Azraq, Jordan

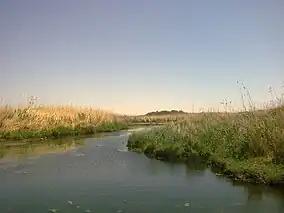
The Azraq Wetland Reserve

The Azraq refugee camp, sheltering refugees of the Syrian Civil War, was opened in 2014 and is located west of Azraq. The site had been previously used during the Gulf War of 1990–91 as a transit camp for displaced Iraqis and Kuwaitis.